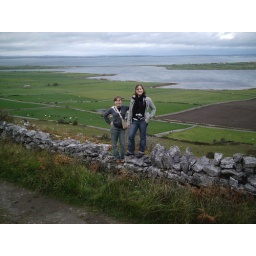
annie and i standing on a rock wall in burrens